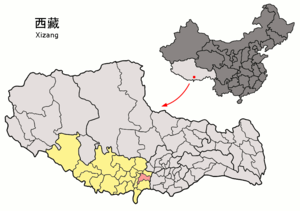
Le xian de Gyangzê est un district administratif de la région autonome du Tibet en Chine. Il est placé sous la juridiction de la ville-préfecture de Shigatsé.